Alitalia

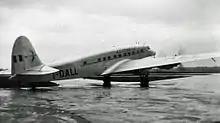
Alitalia Savoia-Marchetti SM.95 at Manchester in 1948

Alitalia - Linee Aeree Italiane S.p.A. was established on 16 September 1946 as "Aerolinee Italiane Internazionali" (Italian International Airlines). It was formed as a result of an Anglo-Italian agreement and was funded by the Italian government and British European Airways (BEA) in a 60/40 share arrangement with a capital of 900 million lire (£1,000,000). Its popular name, Alitalia, is an Italian portmanteau of the words "ali" (wings) and "Italia" (Italy). It started operations on 5 May 1947, in which year it carried over 10,000 passengers. The inaugural flight was with a Fiat G.12 Alcione, piloted by Virginio Reinero from Turin to Catania and Rome.